BMW Group Classic

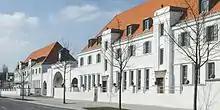
BMW Group Classic

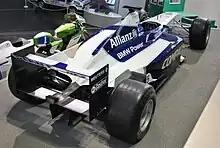
WilliamsF1 BMW FW23-05 Formula One-Racecar, Collection BMW Group Classic

BMW Group Classic is an automobile museum from BMW in Moosacher Straße 80 in Am Riesenfeld in Munich.